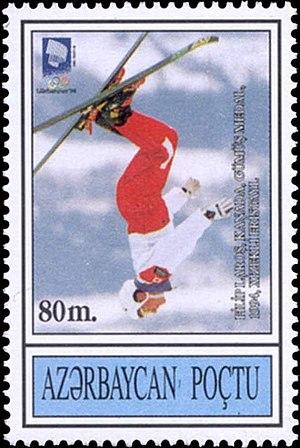
Philippe LaRoche, né le 12 décembre 1966 à Québec, est un skieur acrobatique canadien notamment vice-champion olympique de sauts en 1994.